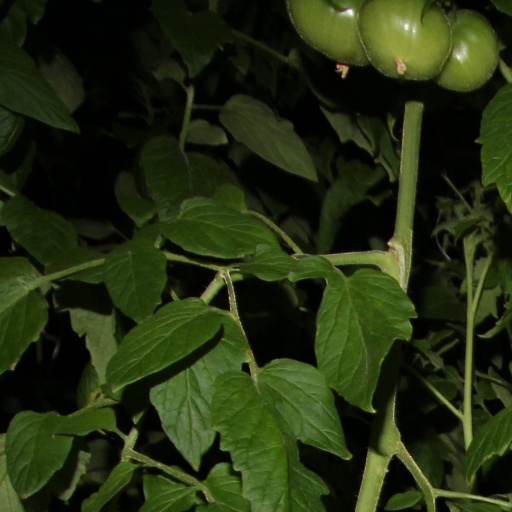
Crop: tomato